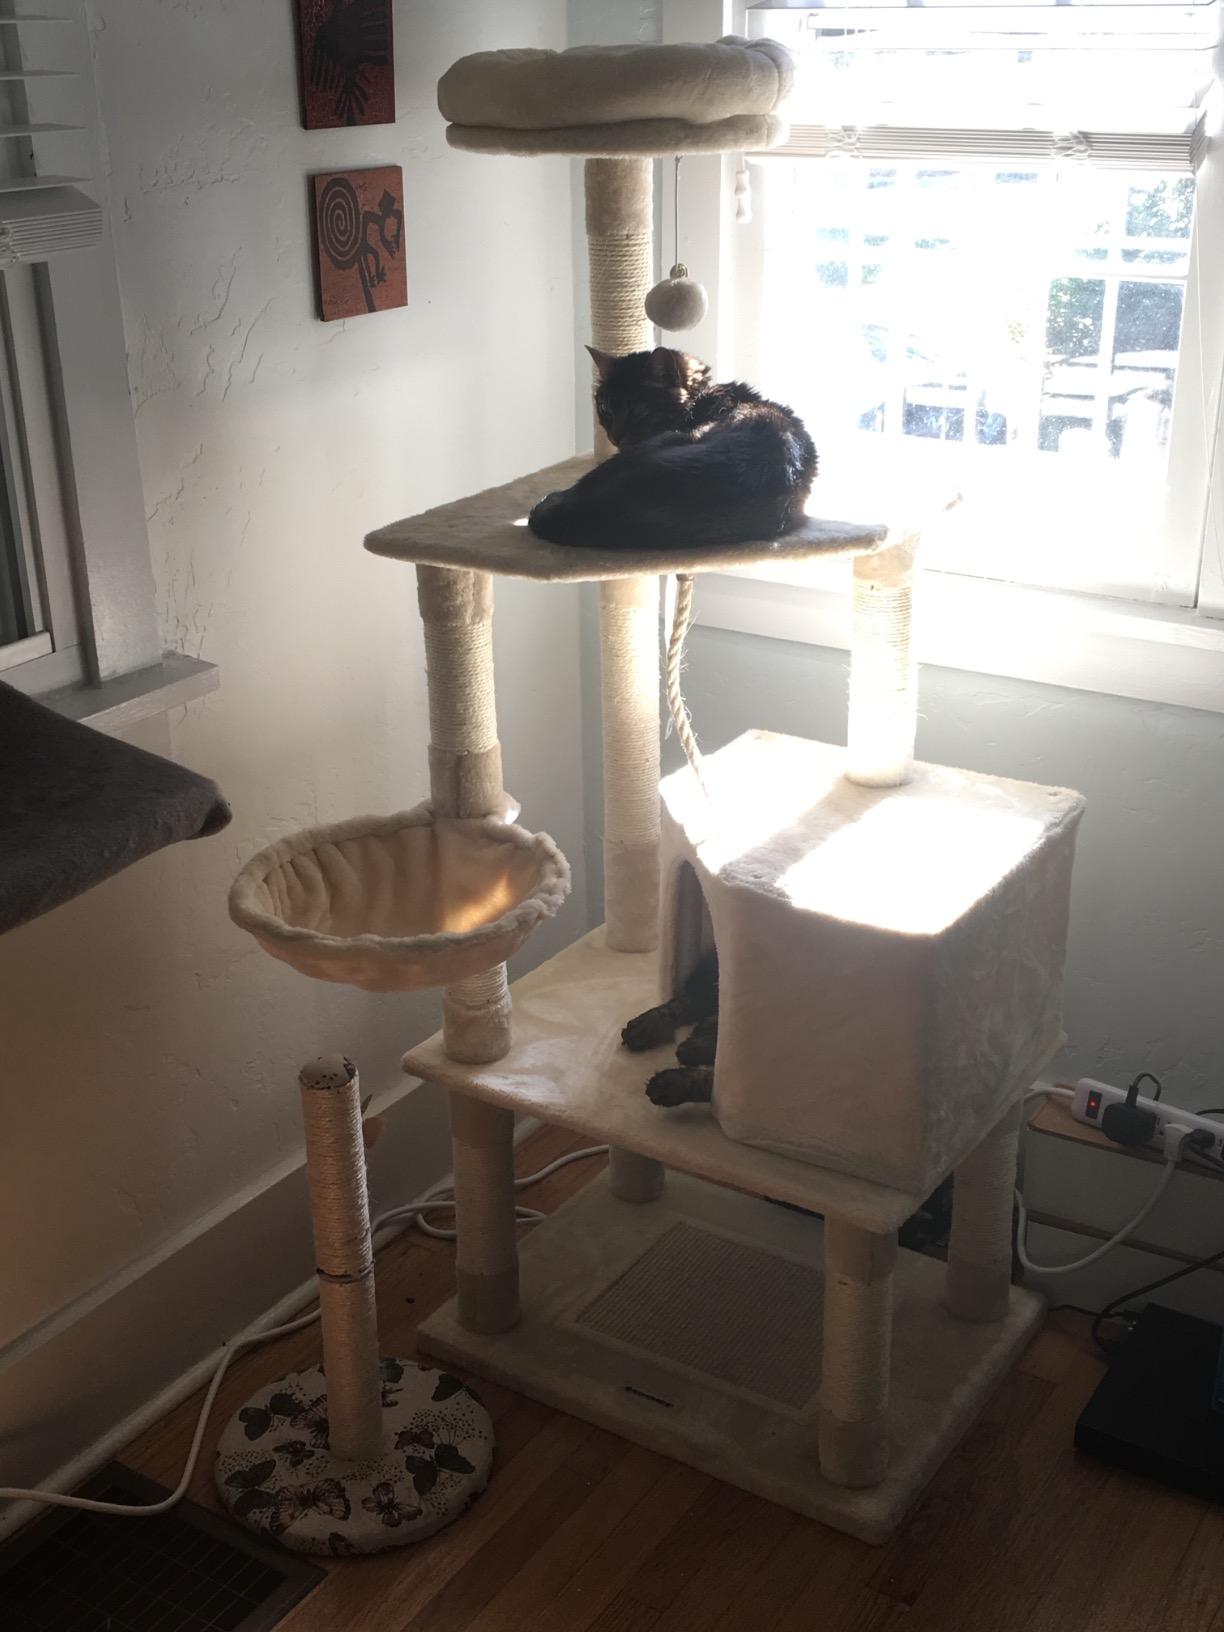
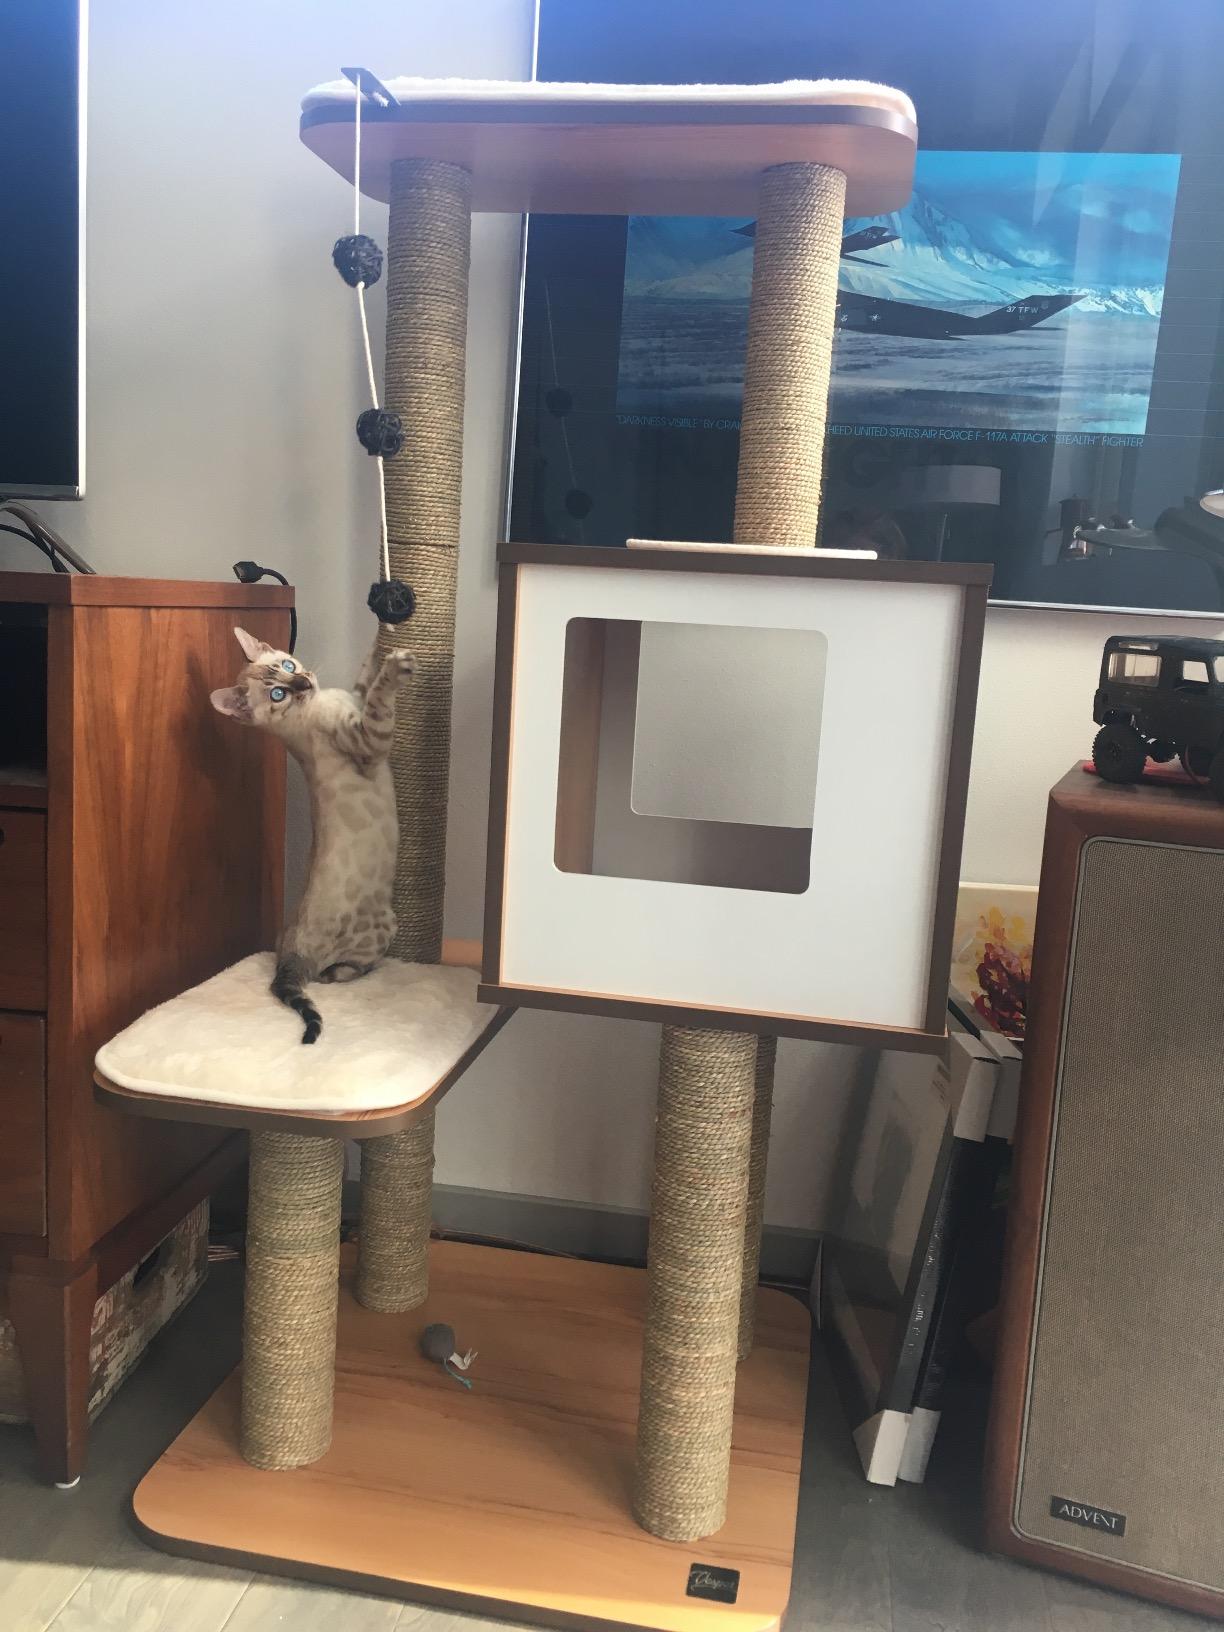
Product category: items_cat tree
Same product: no